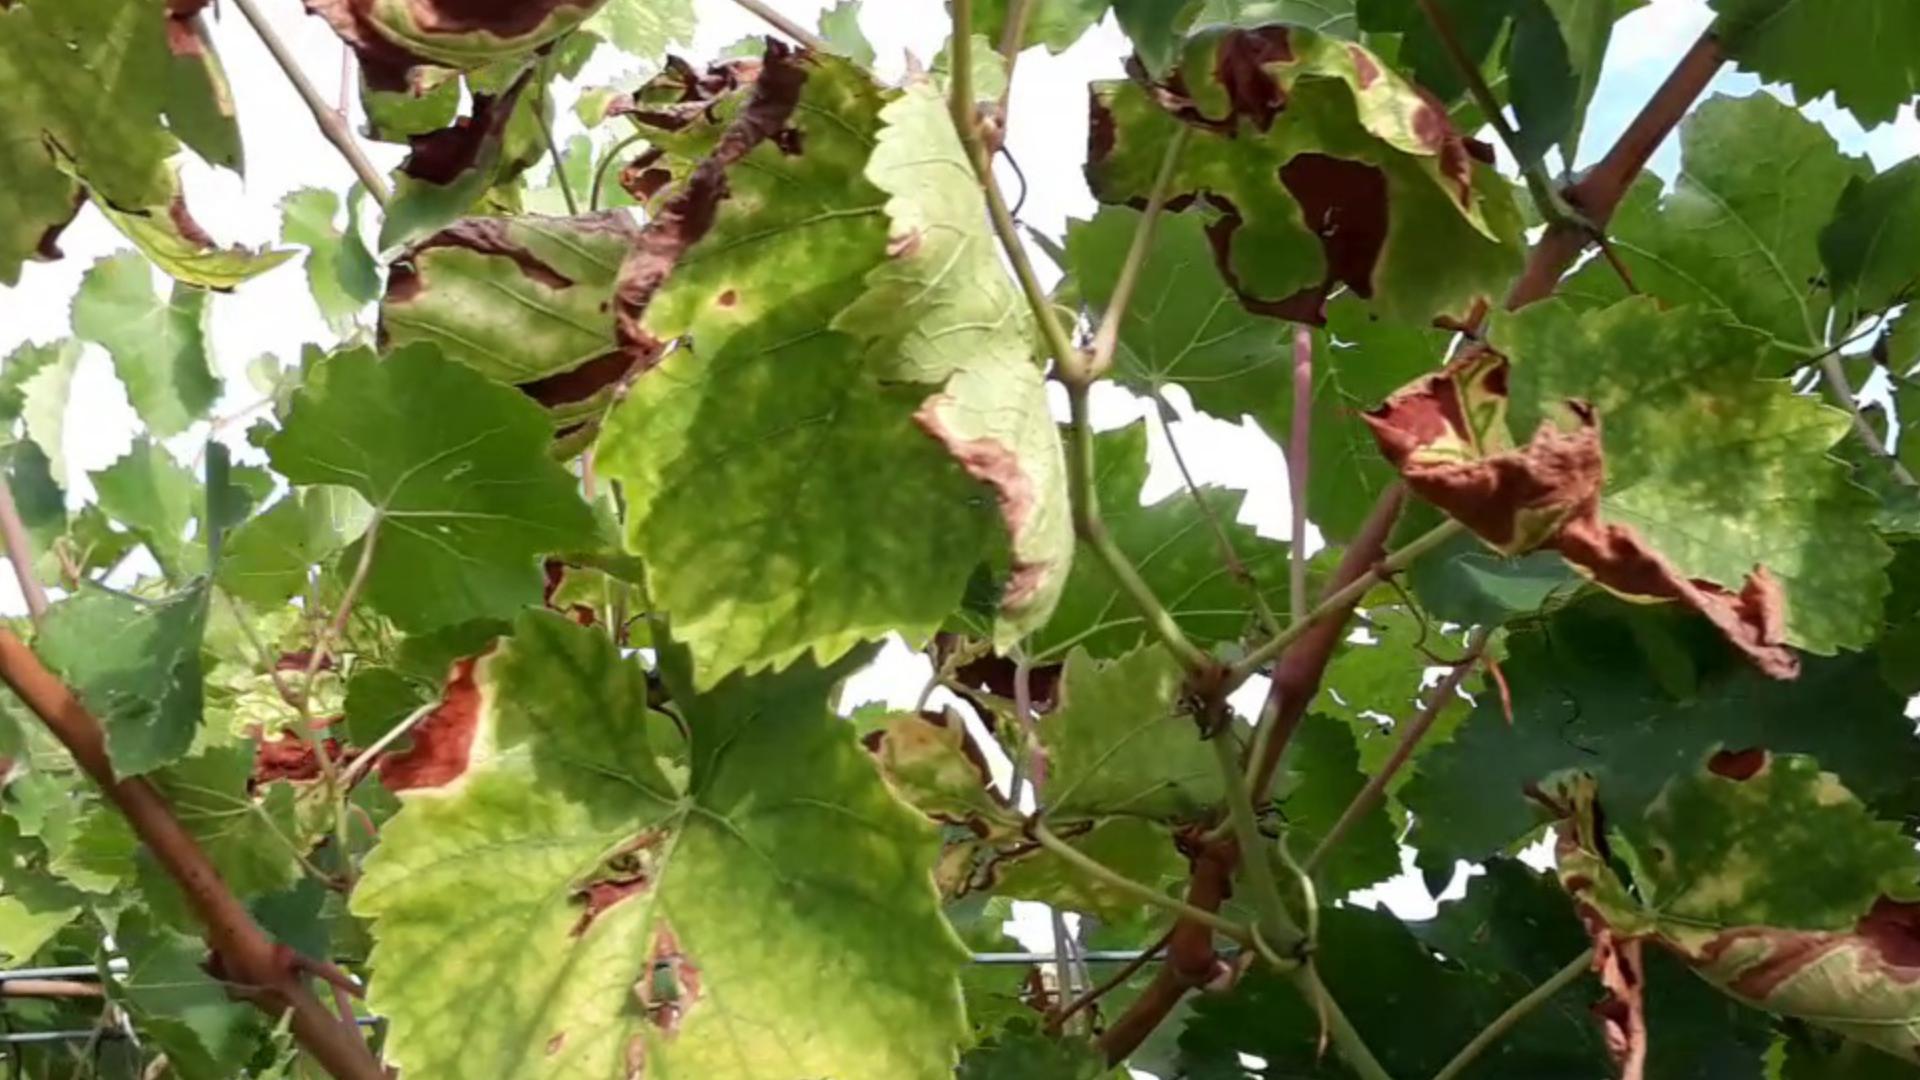
Label: esca